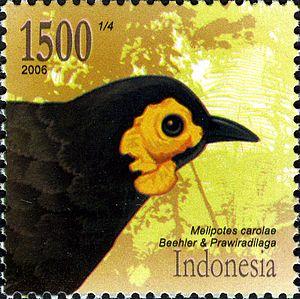
Le Méliphage de Carol est une espèce d’oiseaux de la famille des méliphagidés.